Epilogue

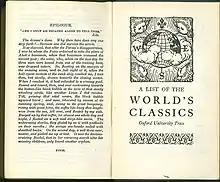
Photo of Epilogue from "Moby Dick or, The Whale", by Herman Melville

The first known use of the word "epilogue" was in the 15th century and it was used as a concluding section for literary work.